Video games in Indonesia

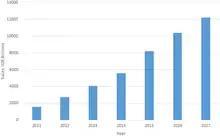
Indonesian video game sales, 2011–2017.

Video gaming in Indonesia is a growing sector, holding the 16th largest market in the world and about half of the Southeast Asian market in 2017. Over 40 million people in the country are active gamers, with mobile gaming being the dominant sector in terms of revenue. The development of video games in the country began with imported consoles and arcade centres, prior to developments of online gameplay in PC games and increasing prevalence of the internet cafés. Mobile games began gaining importance as smartphones were introduced.